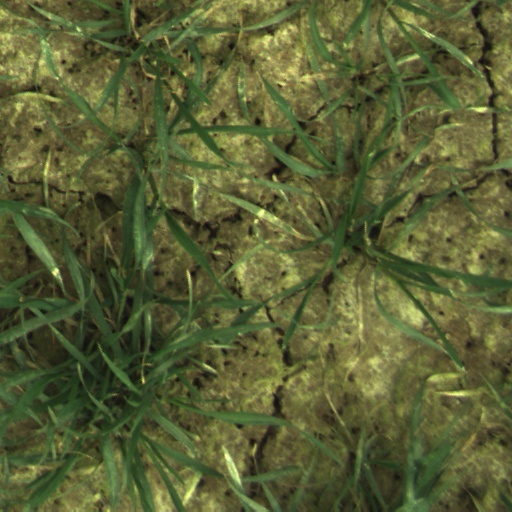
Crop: wheat